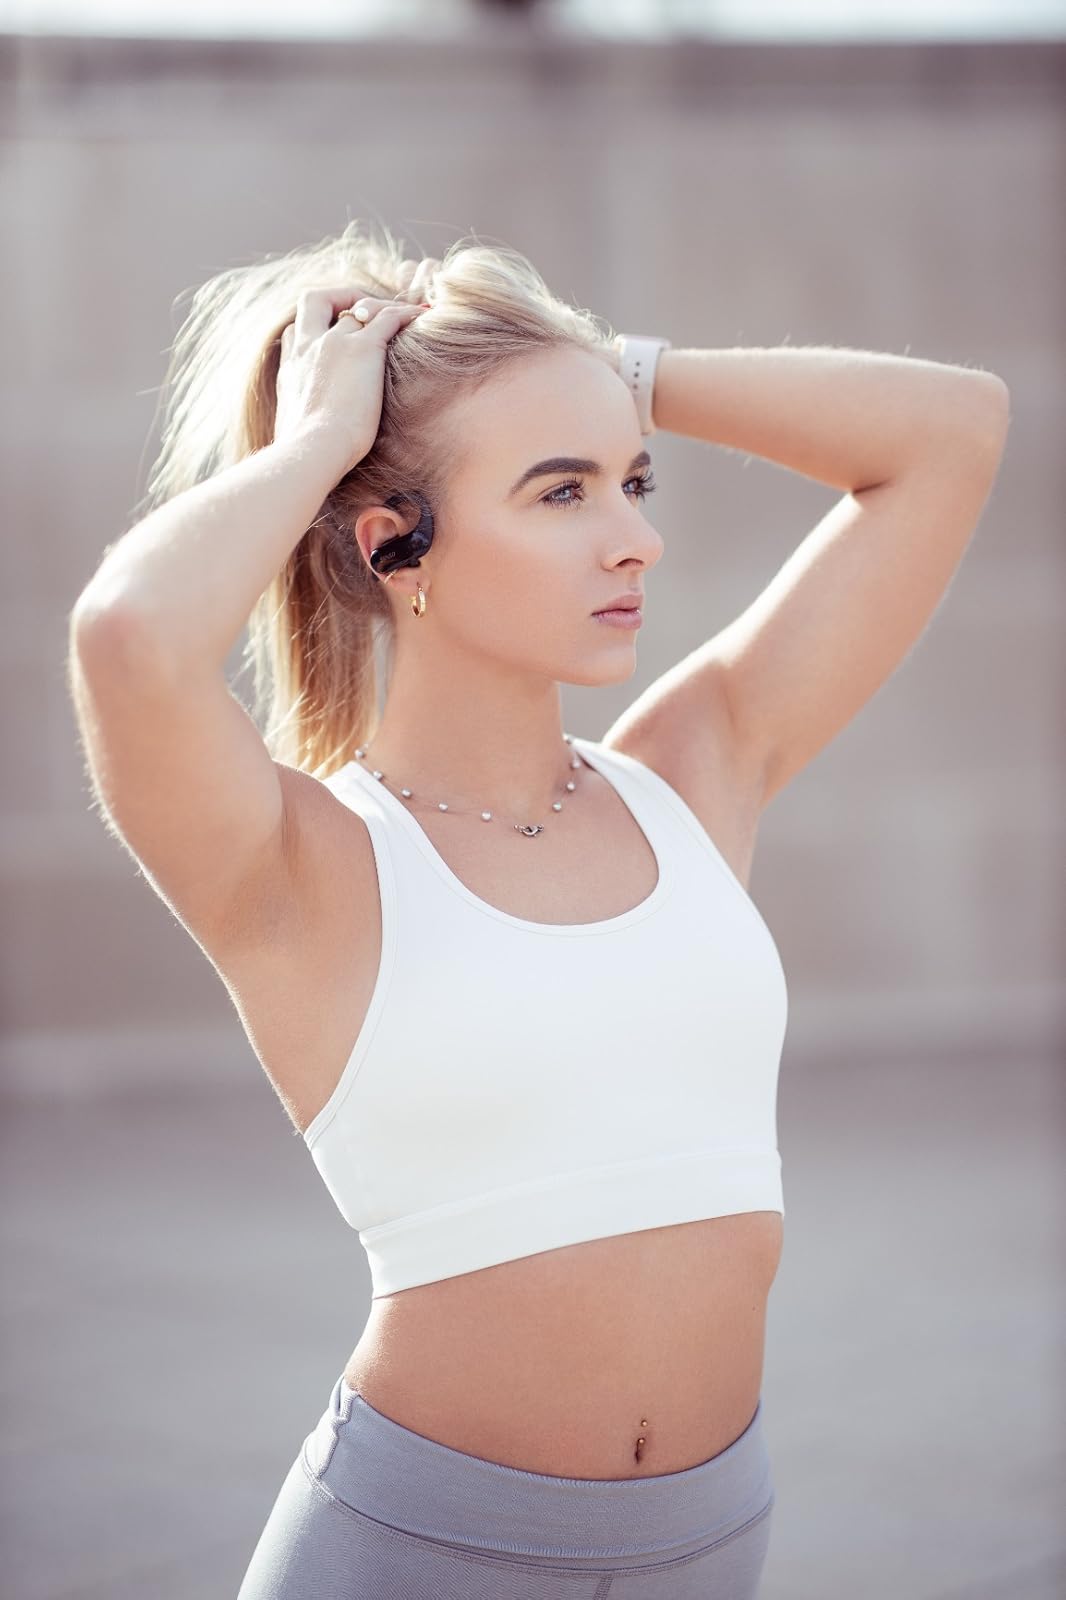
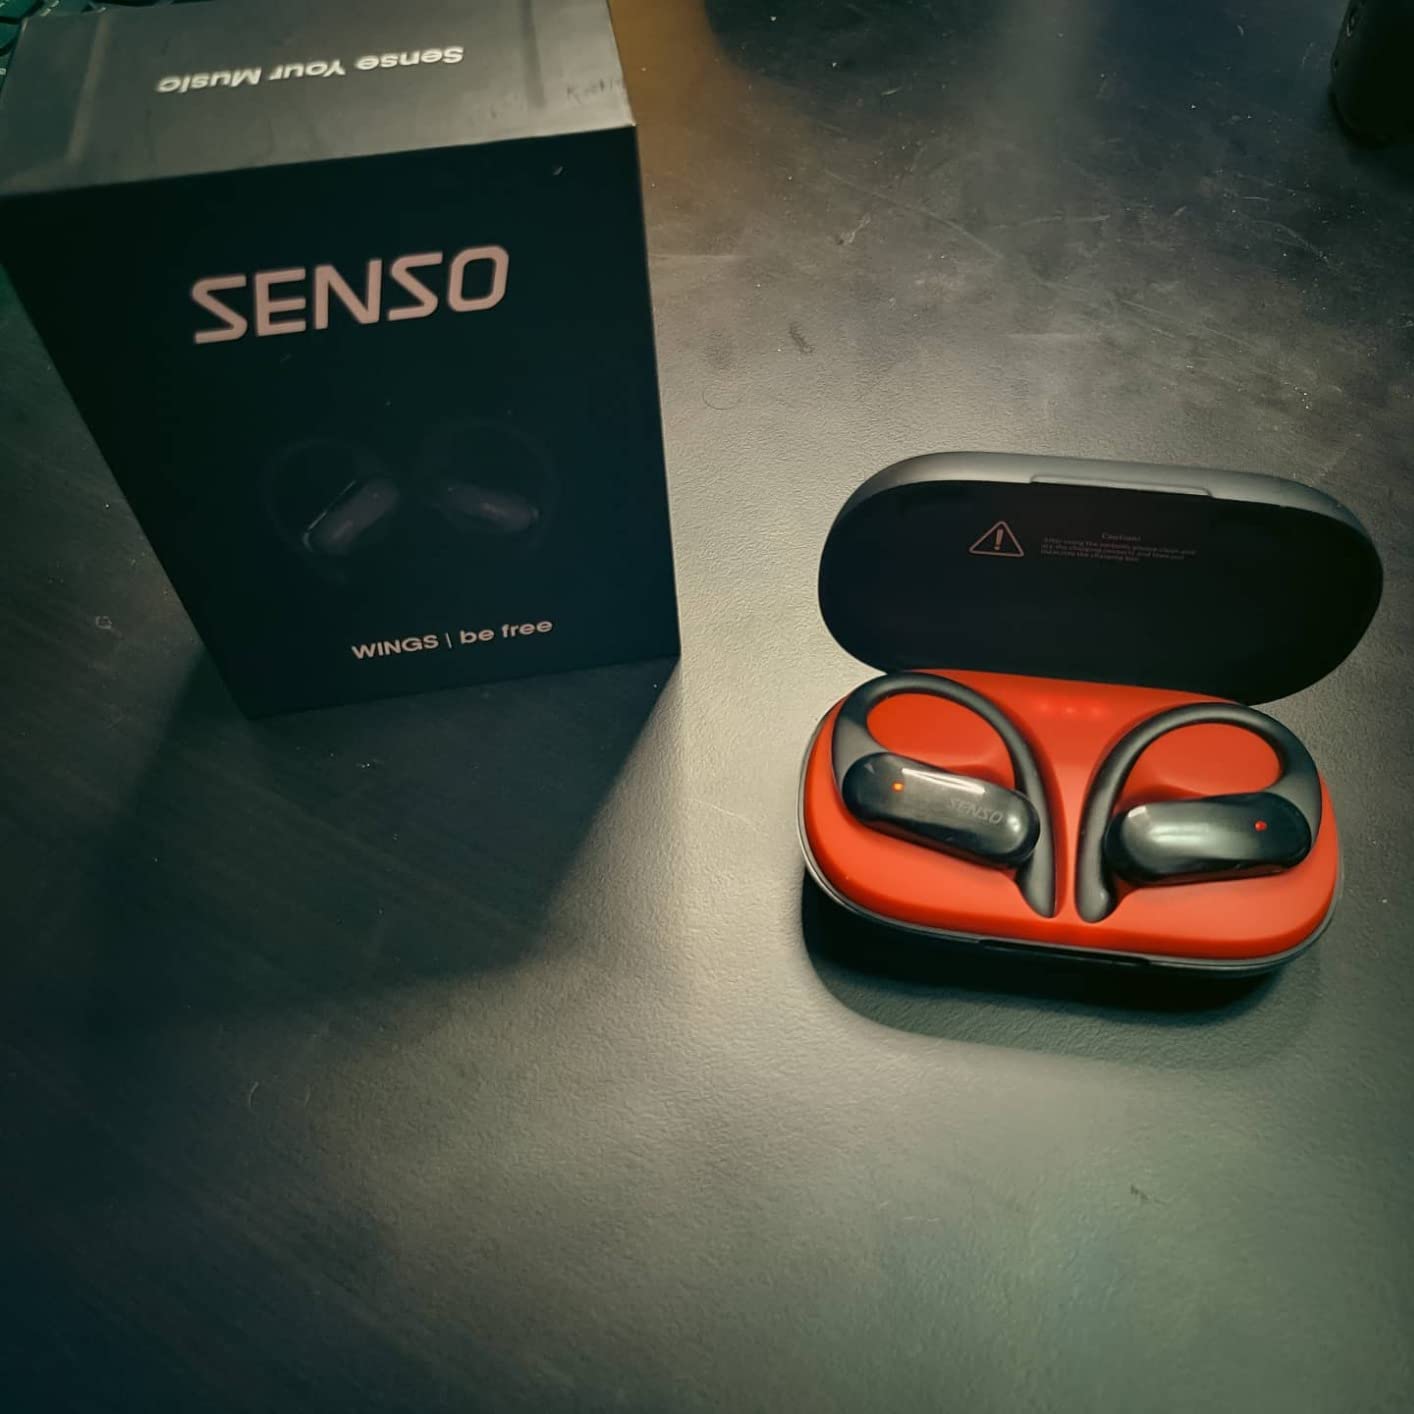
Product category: earbuds
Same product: yes